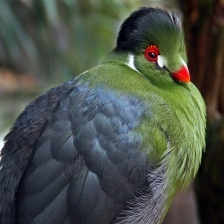
Species: WHITE CHEEKED TURACO
Scientific name: TAURACO LEUCOTIS